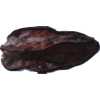
Label: carambola